Abu Kabir

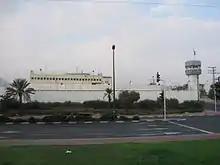
Abu Kabir detention center

The Arabic name, Abu Kabir, is still used by the now largely Hebrew-speaking population. The Tel Aviv Municipality offered Prof. Heinrich Mendelssohn, Director of the Biological-Pedagogical Institute, the option of moving the institute to Abu Kabir, and it was moved into a structure originally planned as a hospital. Haim Levanon, Deputy Mayor of Tel Aviv in the early 1950s and mayor from 1953 to 1959 energetically campaigned for the founding of a university in Tel Aviv. The idea was realized on 16 August 1953, when the Municipal Council of Tel Aviv-Yafo decided to transform the Biological-Pedagogical Institute into the Academic Institute of Natural Sciences, under the leadership of Prof. Mendelssohn, which would "form the core of a future university." The Abu Kabir campus in southern Tel Aviv had 24 students in its first year.